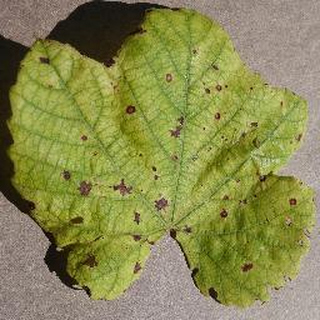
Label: grape_leaf_blight